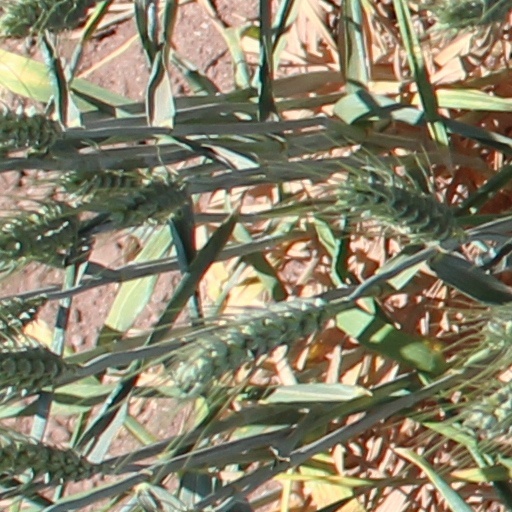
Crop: wheat